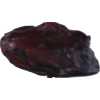
Label: carambola